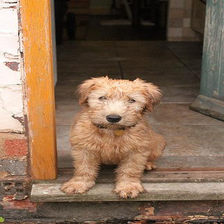
Species: dog
Breed: wheaten terrier